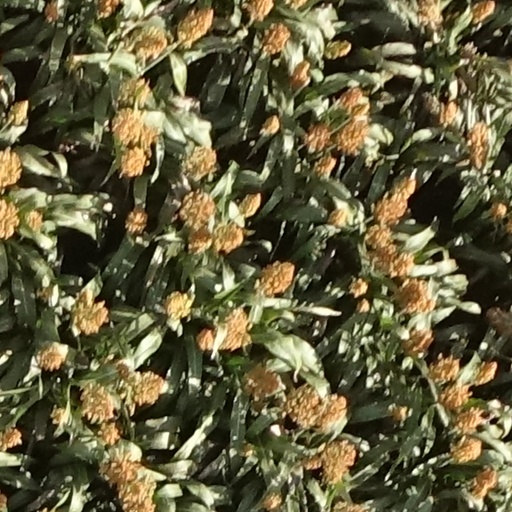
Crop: sorghum